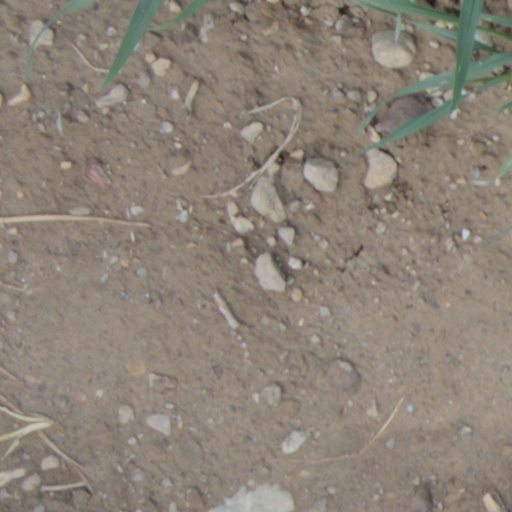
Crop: wheat